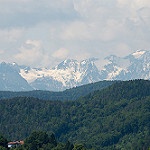
Label: mountain